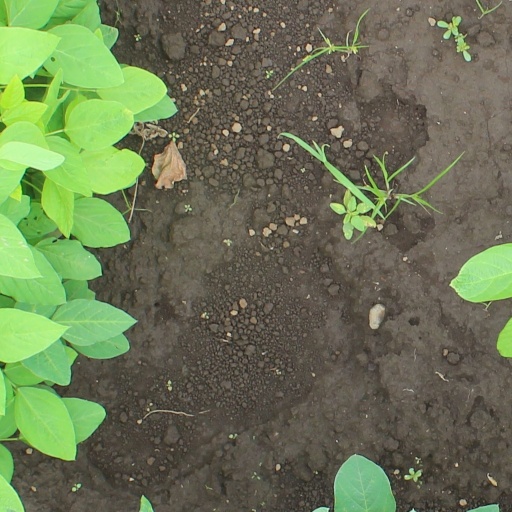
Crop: soybean